L.A. Guns

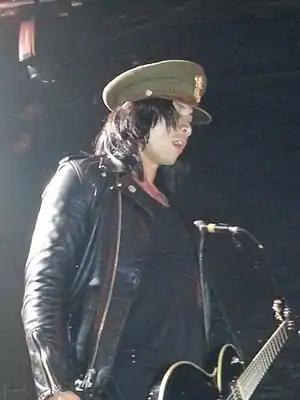
Michael Grant performing in 2014

Guns announced in July that he was finished with his version of L.A. Guns, leaving only the Phil Lewis-led group performing under the moniker. On December 12, guitarist Stacey Blades has announced his departure from L.A. Guns; five days later, Frank Wilsey joined the band as its new guitarist. On January 16, L.A. Guns announced a new video DVD, "Live in Concert", including video of the band's performance at the M3 Rock Festival in May 2012, three music videos and a documentary about the making of "Hollywood Forever". The DVD was scheduled for release via Cleopatra Records on February 12. On January 17, 2013, it was announced that Wilsey had left the band; he was replaced by Michael Grant from Endeverafter.